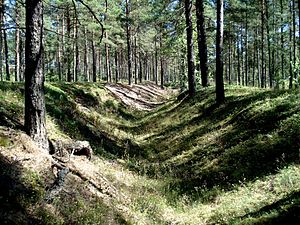
Hangö / Sovjetisk flådebase
Resterne af en skyttegrav fra 2. verdenskrig i skoven på Hangö halvøen lige øst for byen Hangö. Hele området er fuldt af dem.
Hangö er en tosproget havneby på Finlands sydkyst, 130 km vest for Helsinki. Befolkningstallet var på 9.905 ved udgangen af 2004, og heraf var flertallet finsktalende, mens et mindretal på 44,3% var svensktalende.